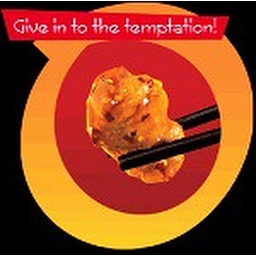
give in to the orange chicken